Scandals of the Ulysses S. Grant administration

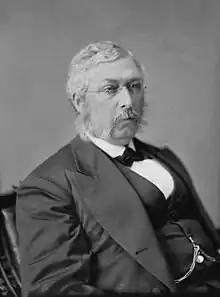
George M. Robeson, Secretary of Navy(1869–1877)

Congress allotted Secretary George M. Robeson's Department of the Navy $56 million for construction programs. In 1876, a congressional committee headed by Representative Washington C. Whitthorne discovered that $15 million of that sum was unaccounted for. The committee suspected that Robeson, who was responsible for naval spending, embezzled some of the missing money and laundered it in real estate transactions. This allegation remained unproven by the committee.